Scouted

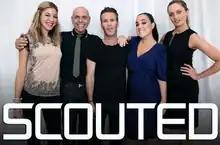
The cast of "Scouted"

Scouted is an American reality television series that chronicles the discovery process of the next big name in the modeling industry. The show premiered on Monday, November 28, 2011, on the E! cable network.